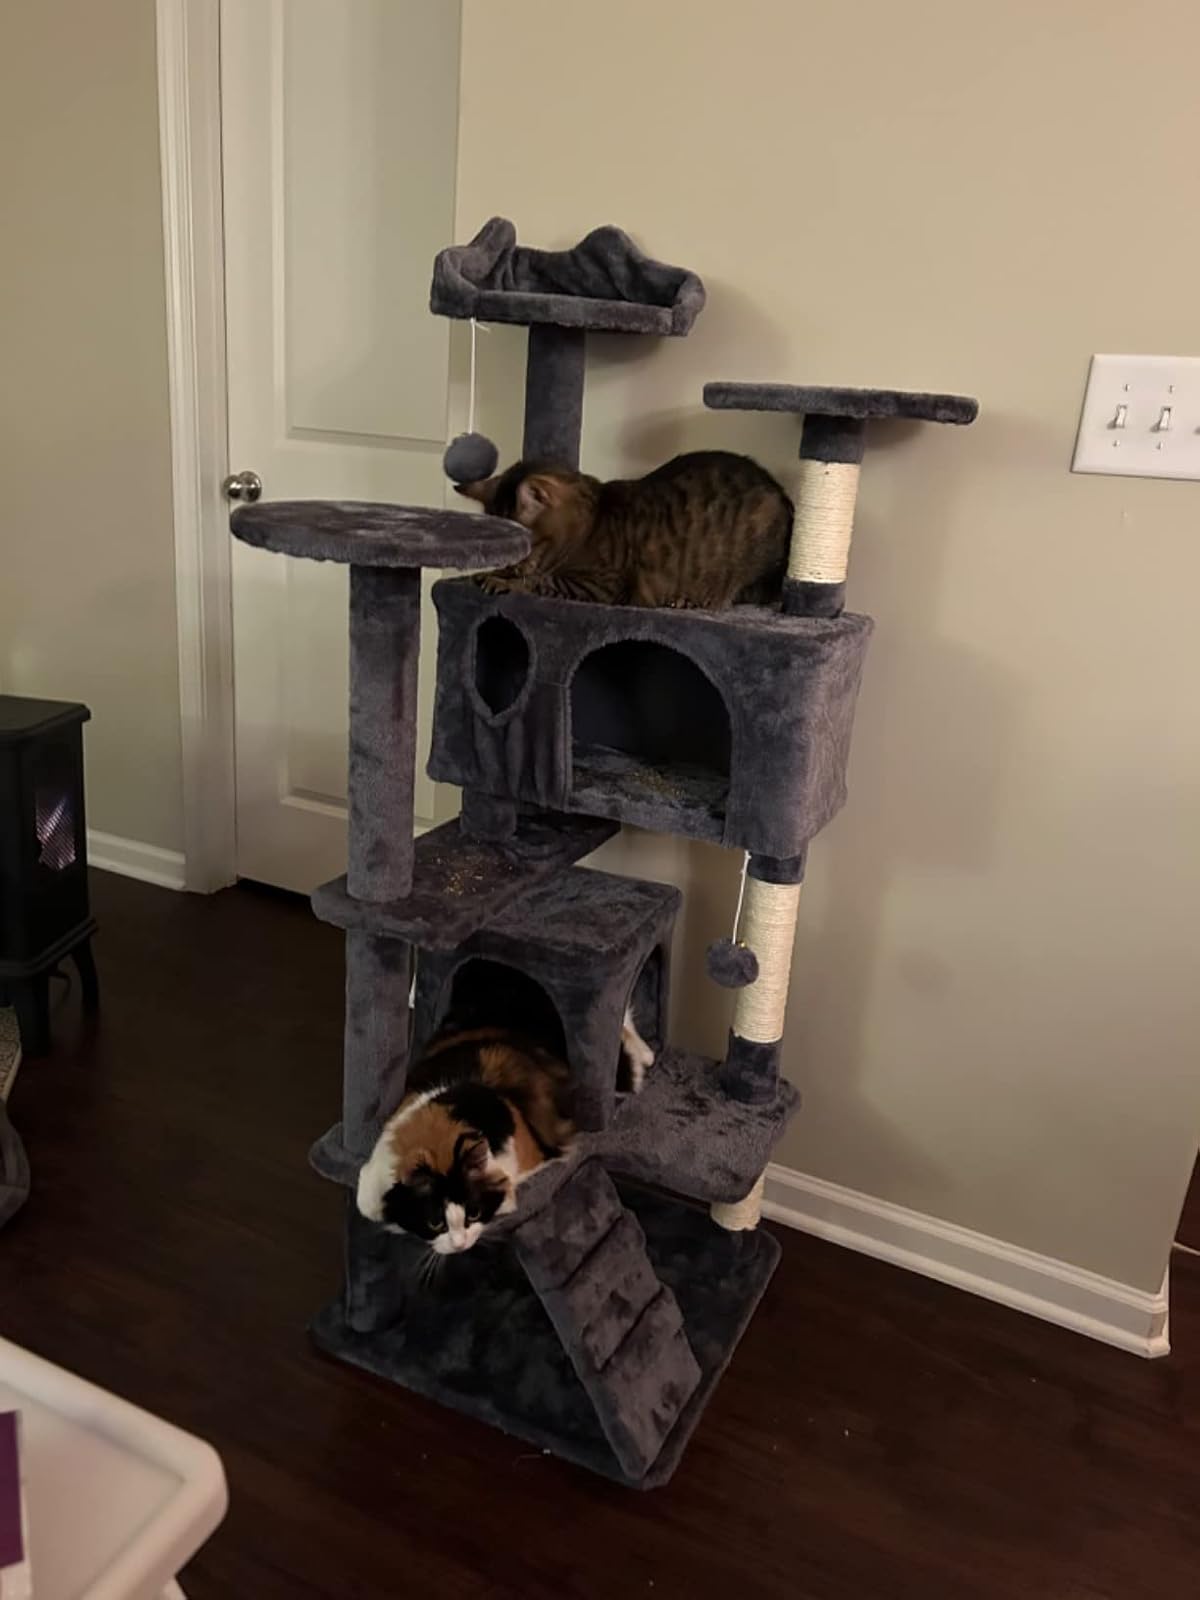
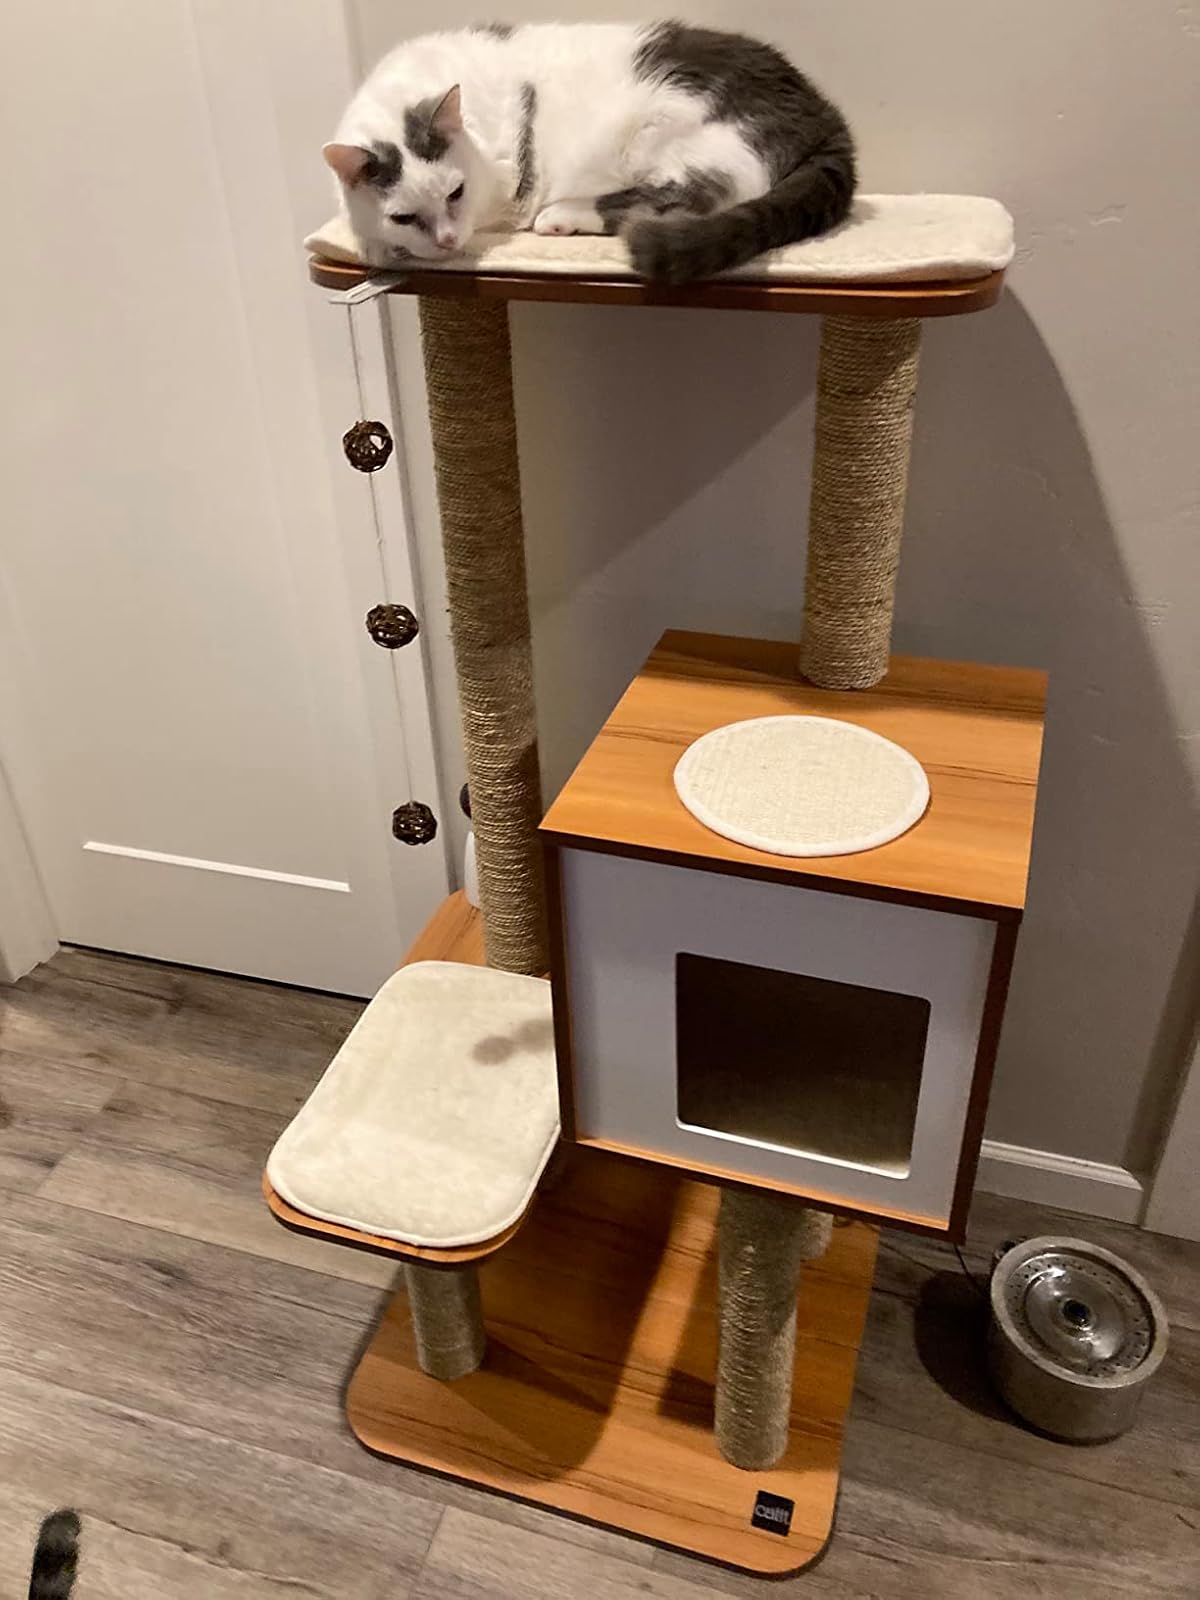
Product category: items_cat tree
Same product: no